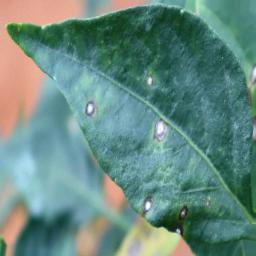
Label: cercospora